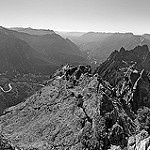
Label: B & W